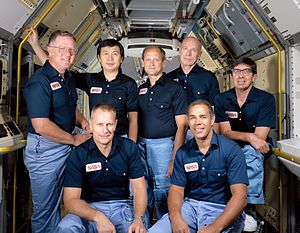
STS-51-B
STS-51-B var Challengers 7. rumfærge-flyvning, opsendt d. 29. april 1985 og vendte tilbage d. 6. maj 1985.